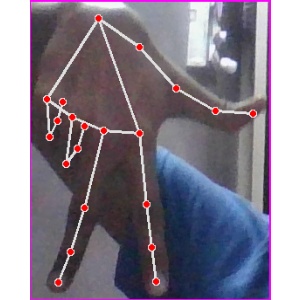
अक्षर: ग